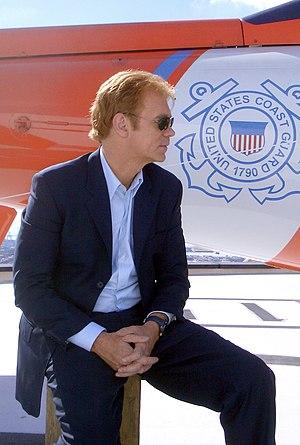
David Stephen Caruso est un acteur et photographe américain, né le 7 janvier 1956 à New York, dans le quartier de Forest Hills.
Les Experts : Miami est une série télévisée en coproduction canado-américaine entre Alliance Atlantis et CBS Paramount Television en 232 épisodes de 45 minutes, créée par Ann Donahue, Anthony E. Zuiker et Carol Mendelsohn et diffusée entre le 23 septembre 2002 et le 8 avril 2012 sur le réseau CBS et en simultané au Canada sur CTV puis sur CTV Two depuis la neuvième saison.
Horatio Caine est un personnage de fiction, héros de la série télévisée Les Experts : Miami. Il est interprété par David Caruso.